Cocos (Keeling) Islands

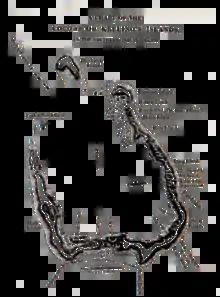
1840 chart of the Cocos (Keeling) Islands

On 1 April 1836, under Captain Robert FitzRoy arrived to take soundings to establish the profile of the atoll as part of the survey expedition of the "Beagle". To the naturalist Charles Darwin, aboard the ship, the results supported a theory he had developed of how atolls formed, which he later published as "The Structure and Distribution of Coral Reefs". He studied the natural history of the islands and collected specimens. Darwin's assistant Syms Covington noted that "an Englishman [he was in fact Scottish] and HIS family, with about sixty or seventy mulattos from the Cape of Good Hope, live on one of the islands. Captain Ross, the governor, is now absent at the Cape."